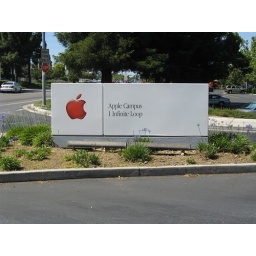
The street sign outside the Apple Headquarters in Cupertino